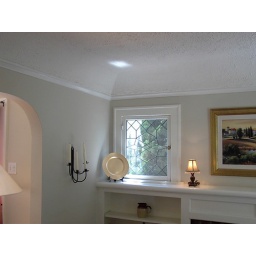
cool old leaded glass windows above the built in's.